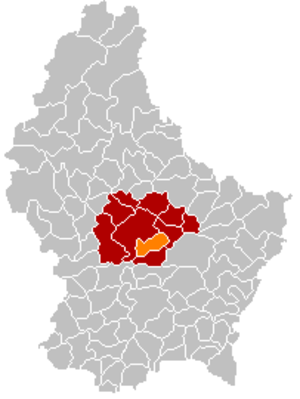
Lintgen
Lintgens placering i Luxembourg
Lintgen er en kommune og et byområde i storhertugdømmet Luxembourg. Kommunen, som har et areal på 15,25 km², ligger i kantonen Mersch i distriktet Luxembourg. I 2005 havde kommunen 2.405 indbyggere.